Hayreddin Barbarossa

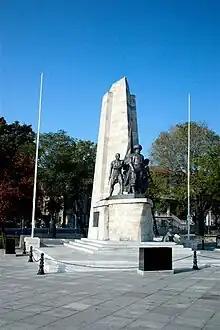
Statue of Barbarossa near the Istanbul Naval Museum on the Bosphorus in Istanbul

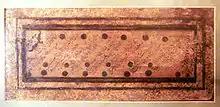
Letter of praise from Barbarossa to Suleiman, 1541, Istanbul Naval Museum

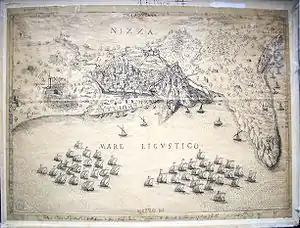
Barbarossa's fleet combined with a French force to besiege Nice in 1543 before the city fell

In 1534, Barbarossa set sail from Constantinople with 80 galleys, and in April, he recaptured Coron, Patras and Lepanto from the Spaniards. In July 1534, he crossed the Strait of Messina and raided the Calabrian coasts, capturing a substantial number of ships around Reggio Calabria as well as the Castle of San Lucido. He later destroyed the port of Cetraro and the ships harbored there.